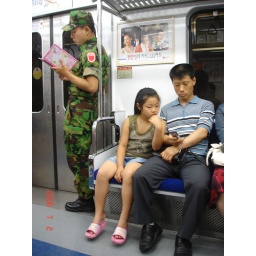
Though soldier with pink book in Seoul Metro